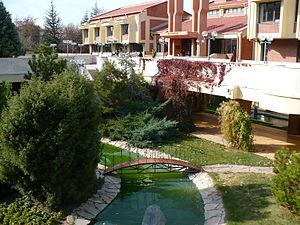
L'université Anadolu est une université publique d'Eskişehir en Turquie; Elle est l'une des quatre plus grande universités dans le monde au nombre d'inscriptions.